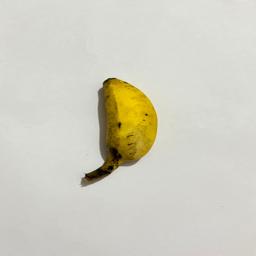
Ripeness: Ripe